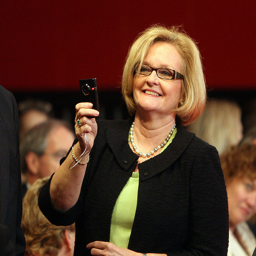
A woman holding up a camera with a smile on her face.
A woman uses her cell phone to record a performance
A smiling woman is looking at her cell phone.
A blonde lady wearing glasses taking a picture with a camera.
A woman wearing a black sweater stands up in a crowd to take a picture.